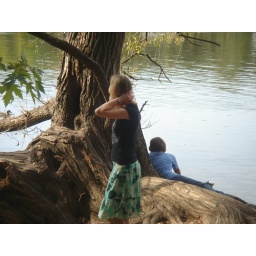
Ithaca Farmers market - Oct 6th - by the play tree